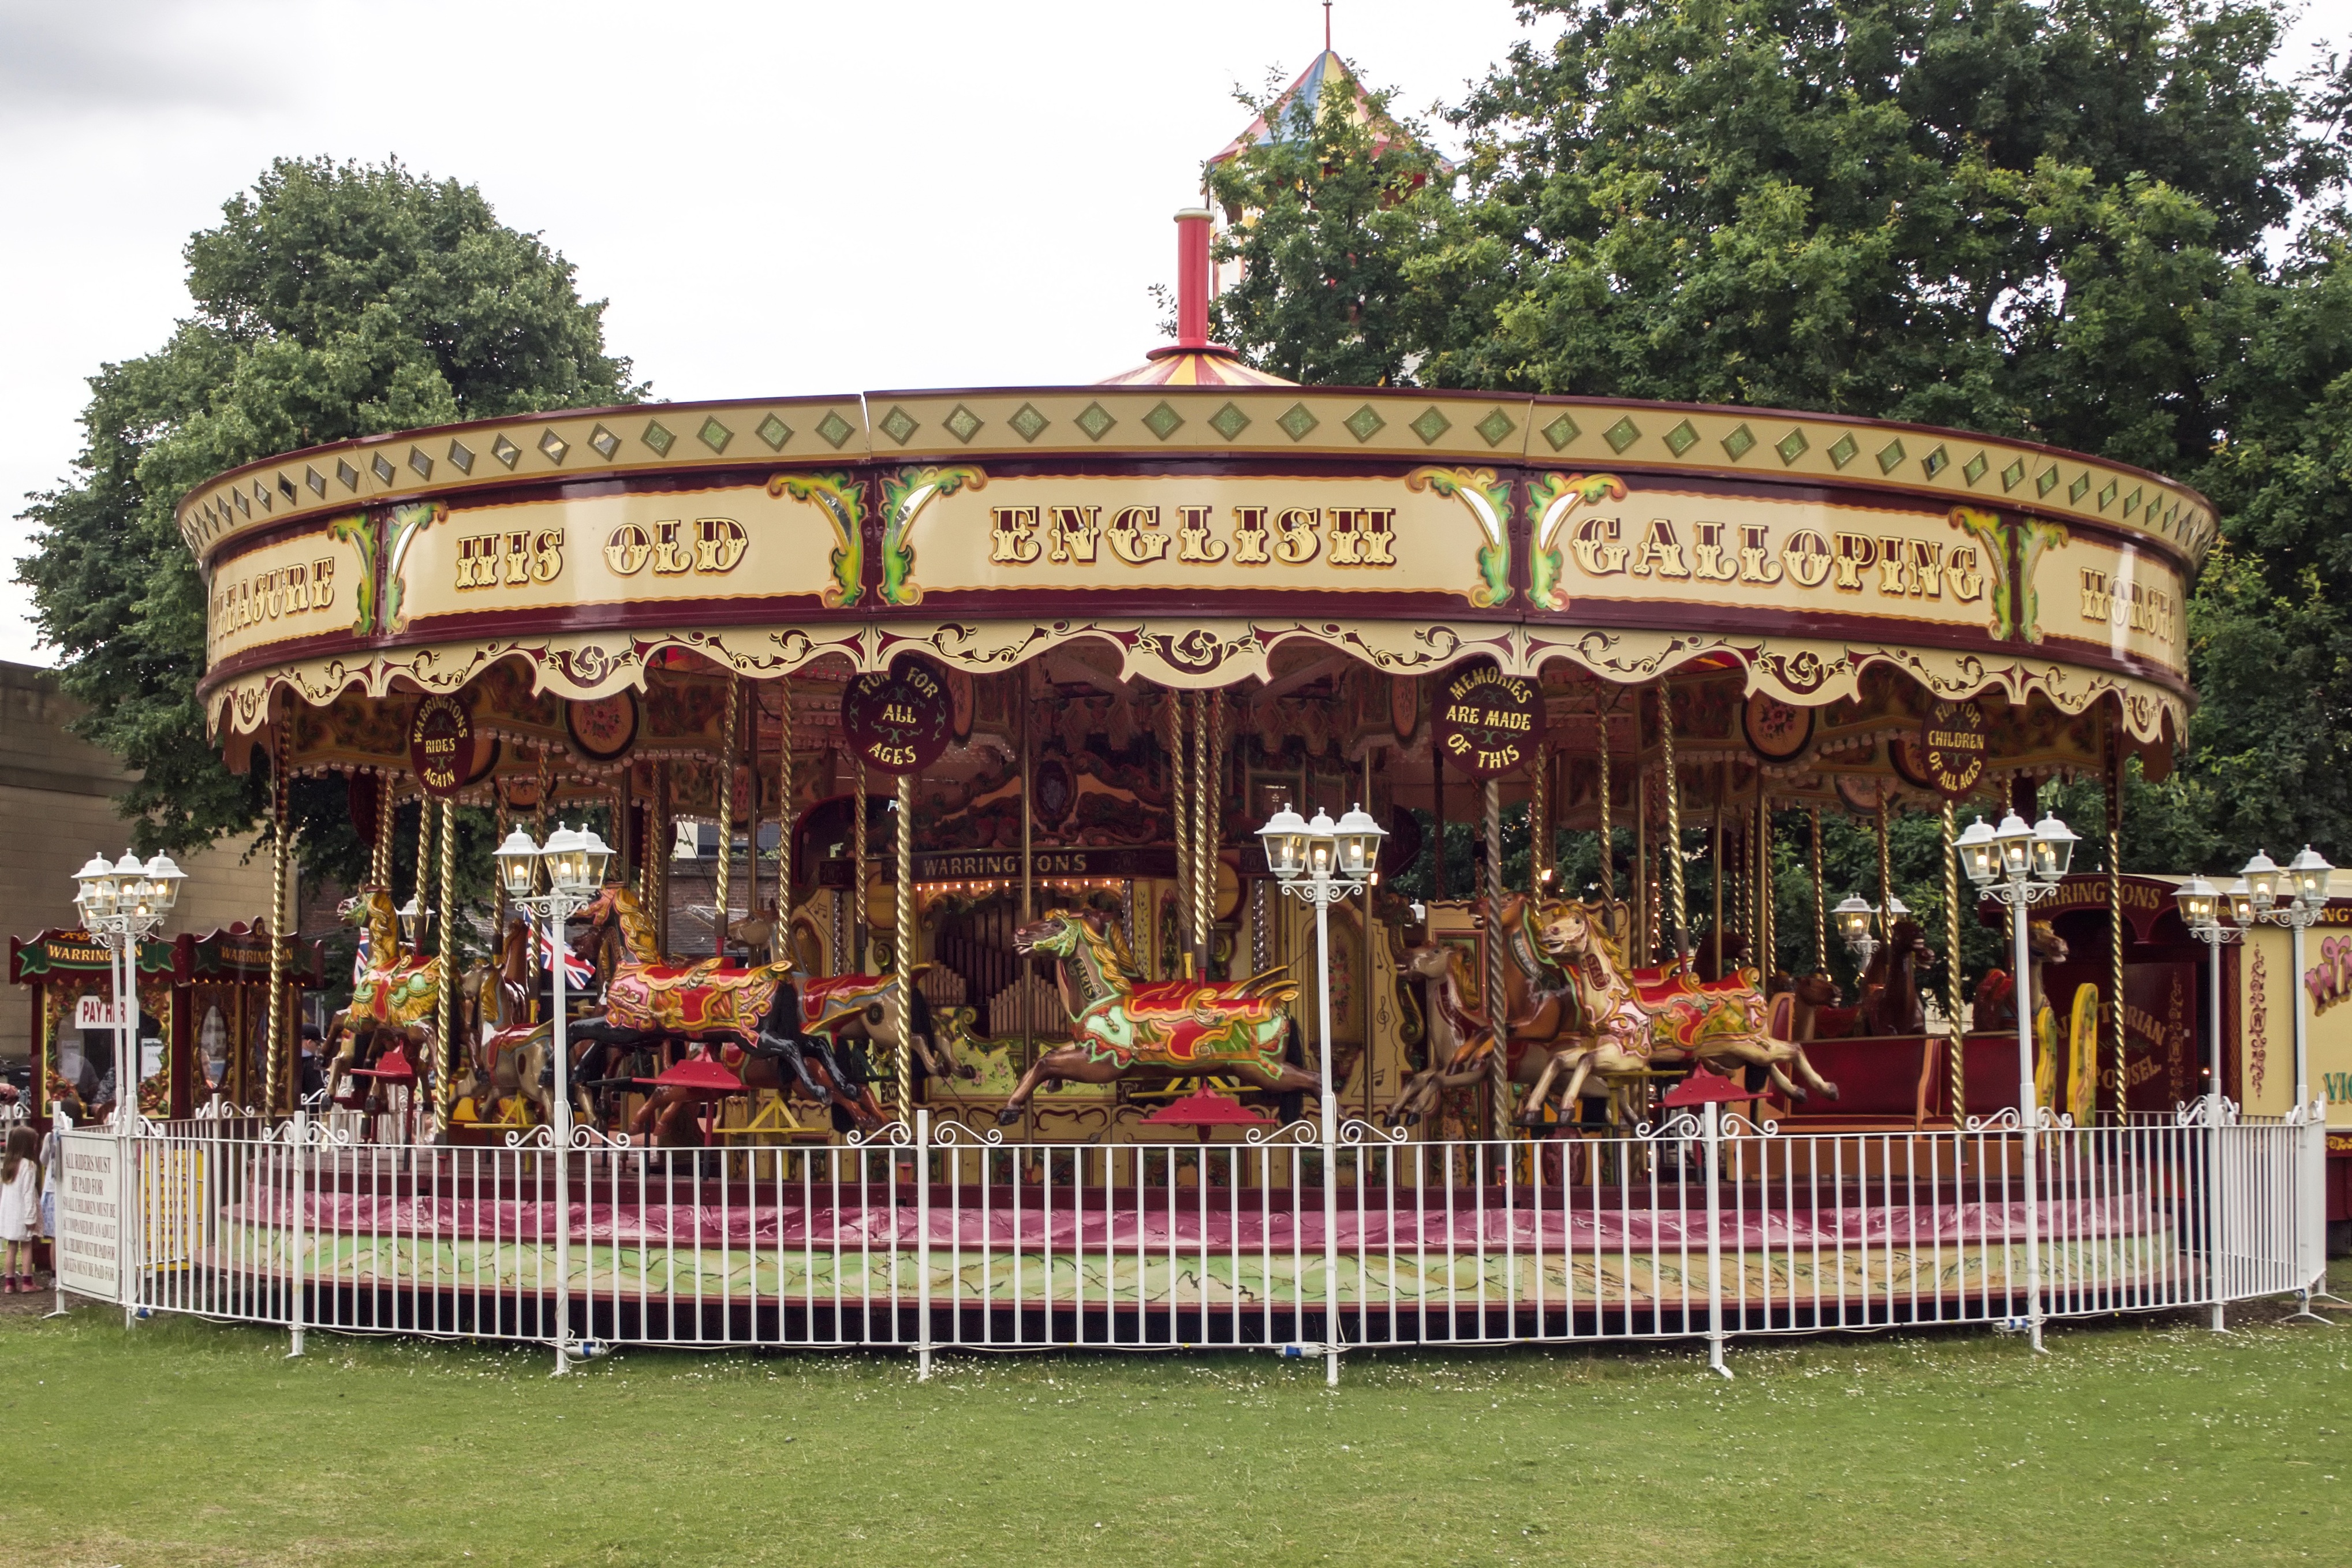
recreation, amusement park, park, carousel, colorful, leisure, england, york, fair, pleasure, wooden horse, carousel horses, amusement ride, outdoor recreation, nonbuilding structure